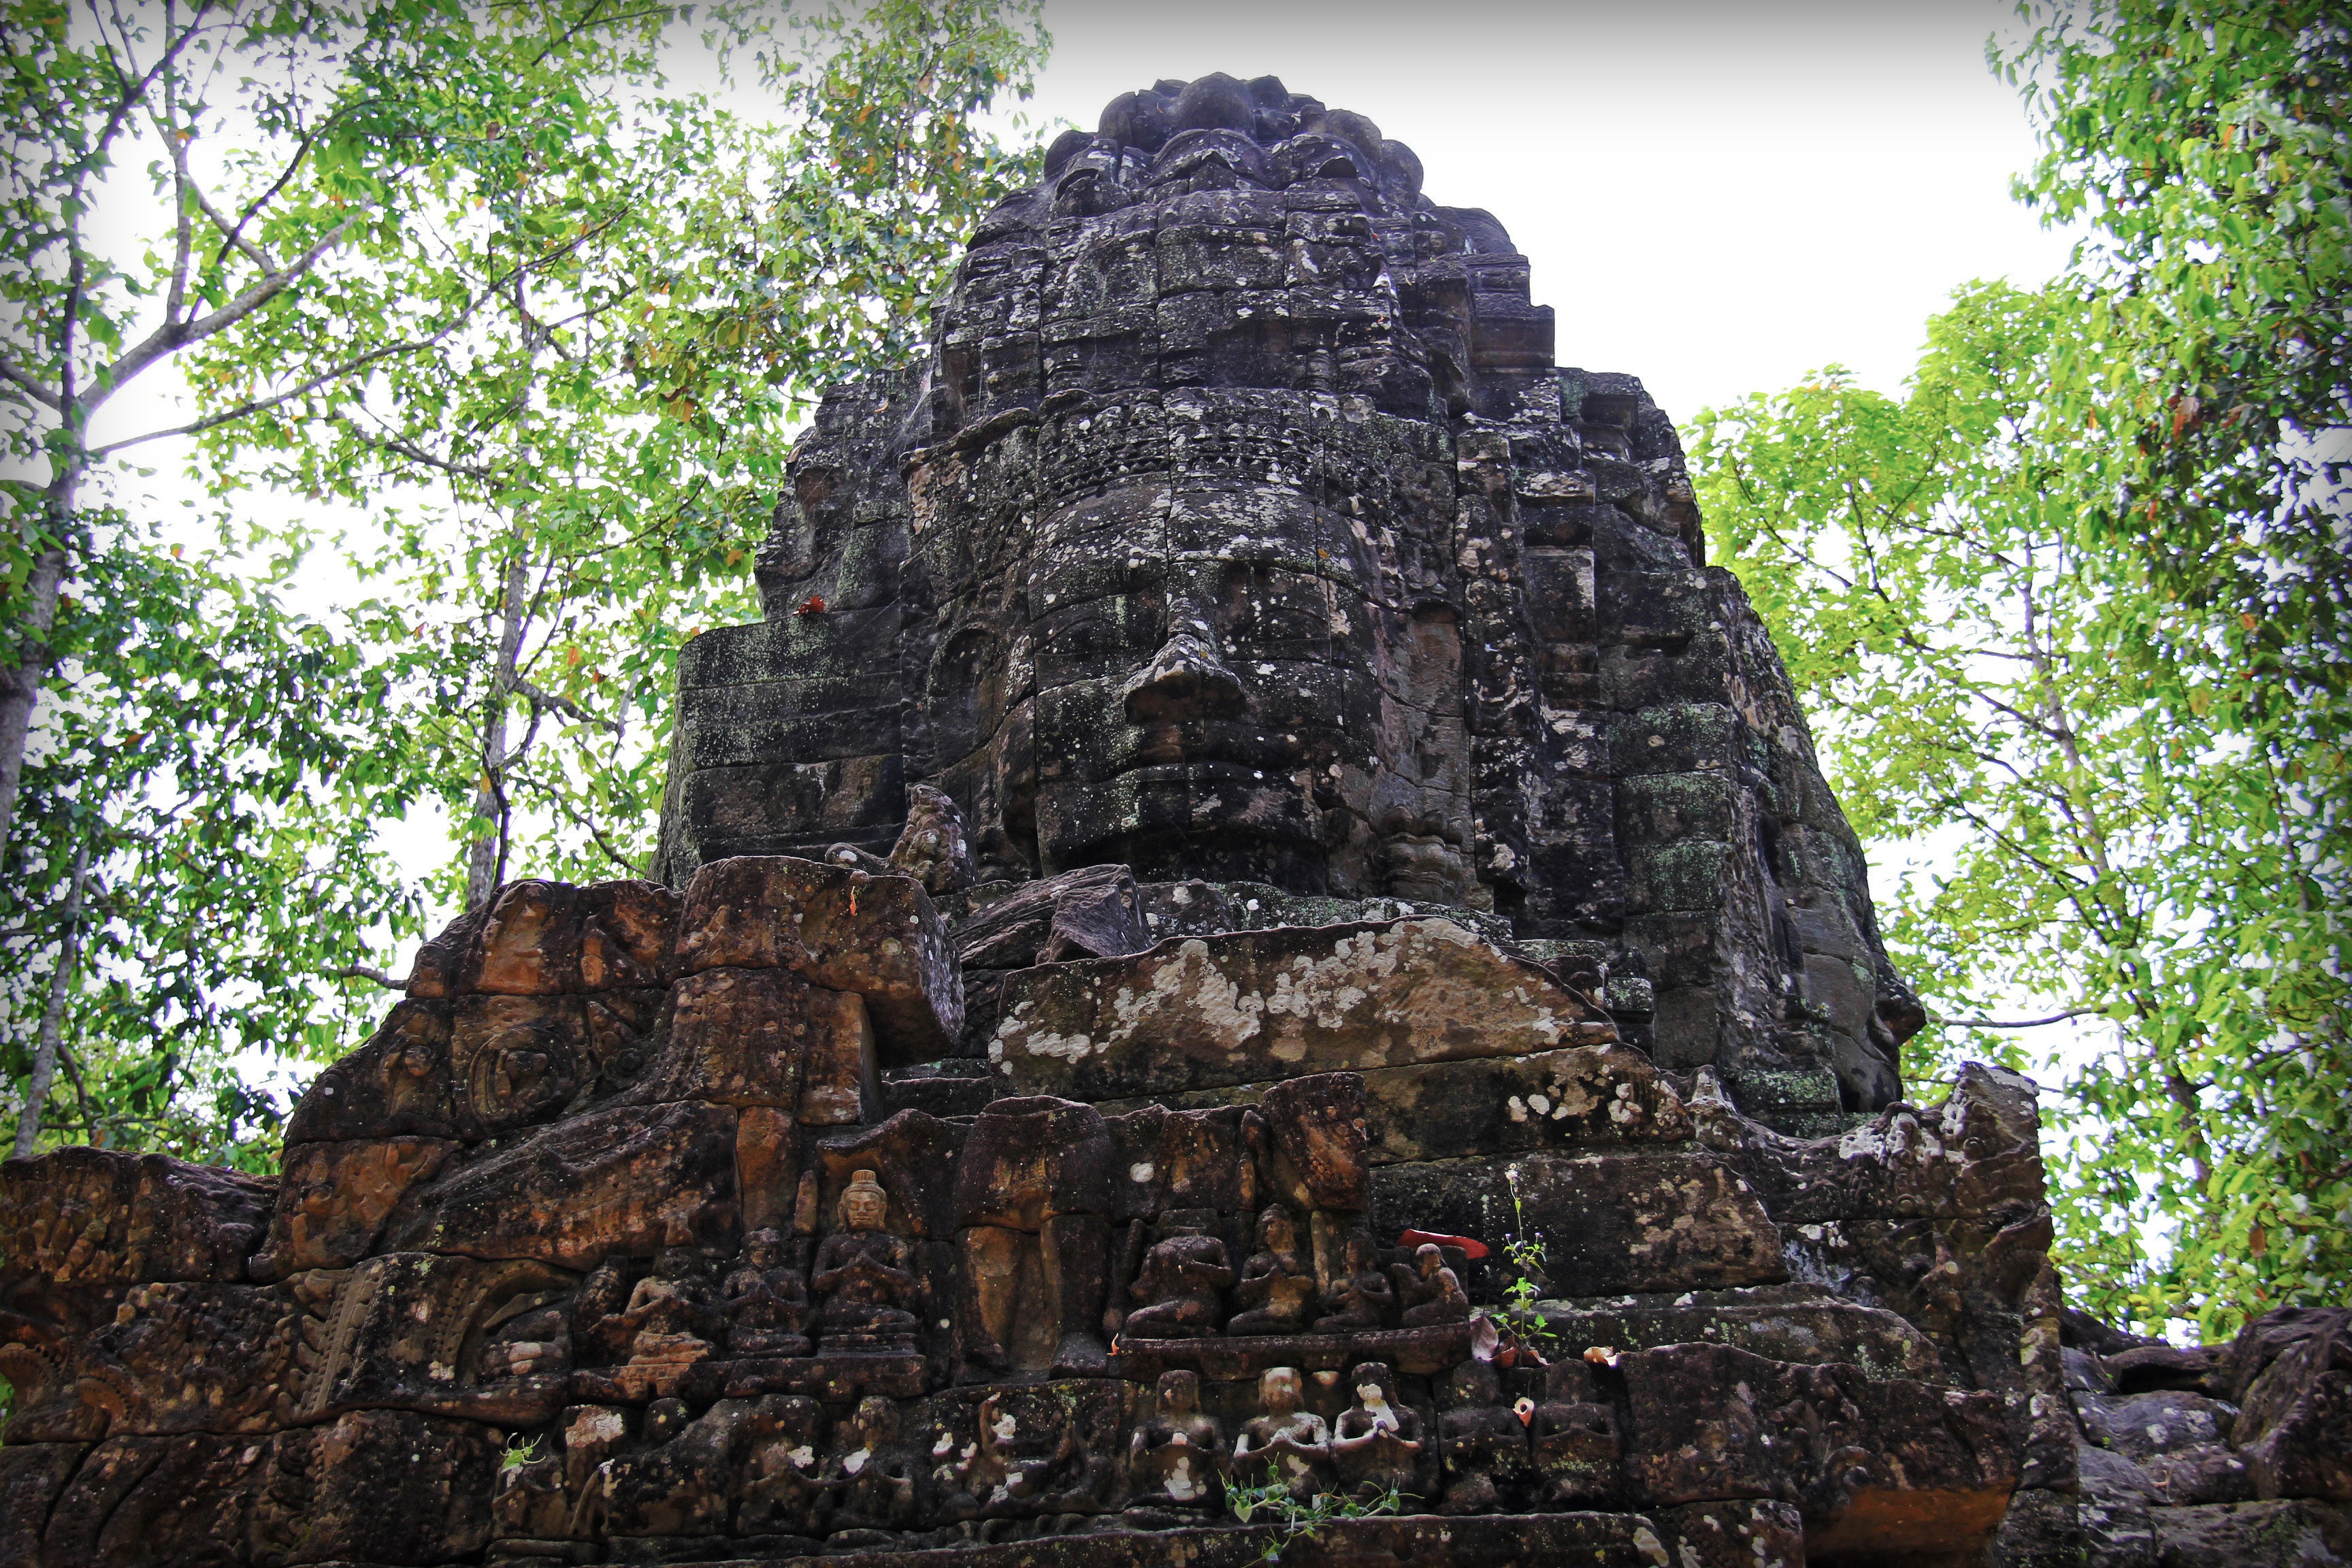
rock, architecture, antique, building, old, stone, tourist, travel, jungle, buddhism, religion, asia, ancient, ruin, tourism, place of worship, temple, ruins, cambodia, shrine, beautiful, heritage, unesco, angkor wat, wat, angkor, khmer, siem reap, archaeological site, hindu temple, ancient history, ta som temple, maya civilization